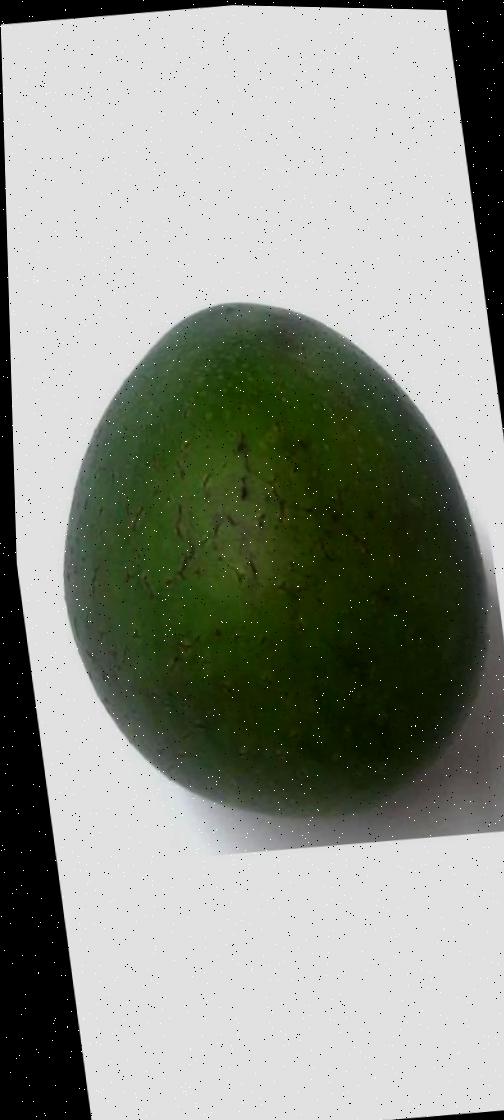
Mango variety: Ashshina Zhinuk